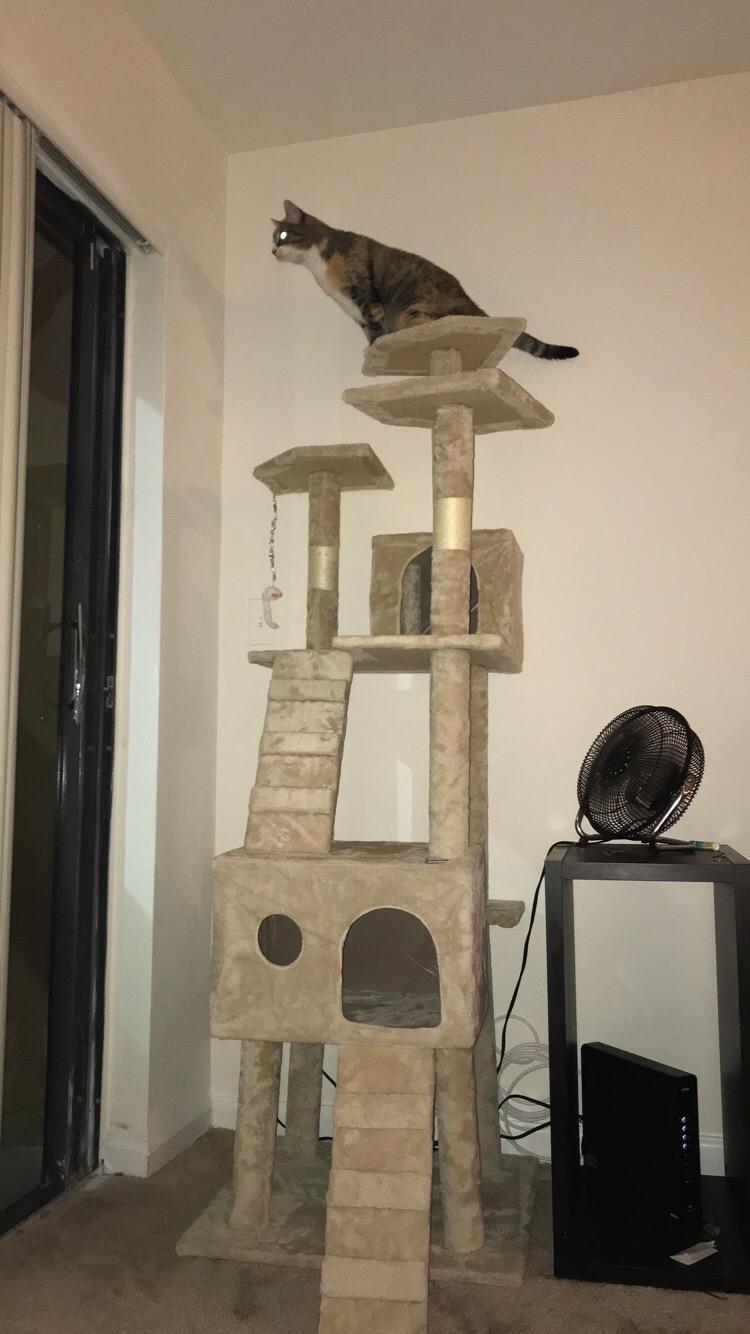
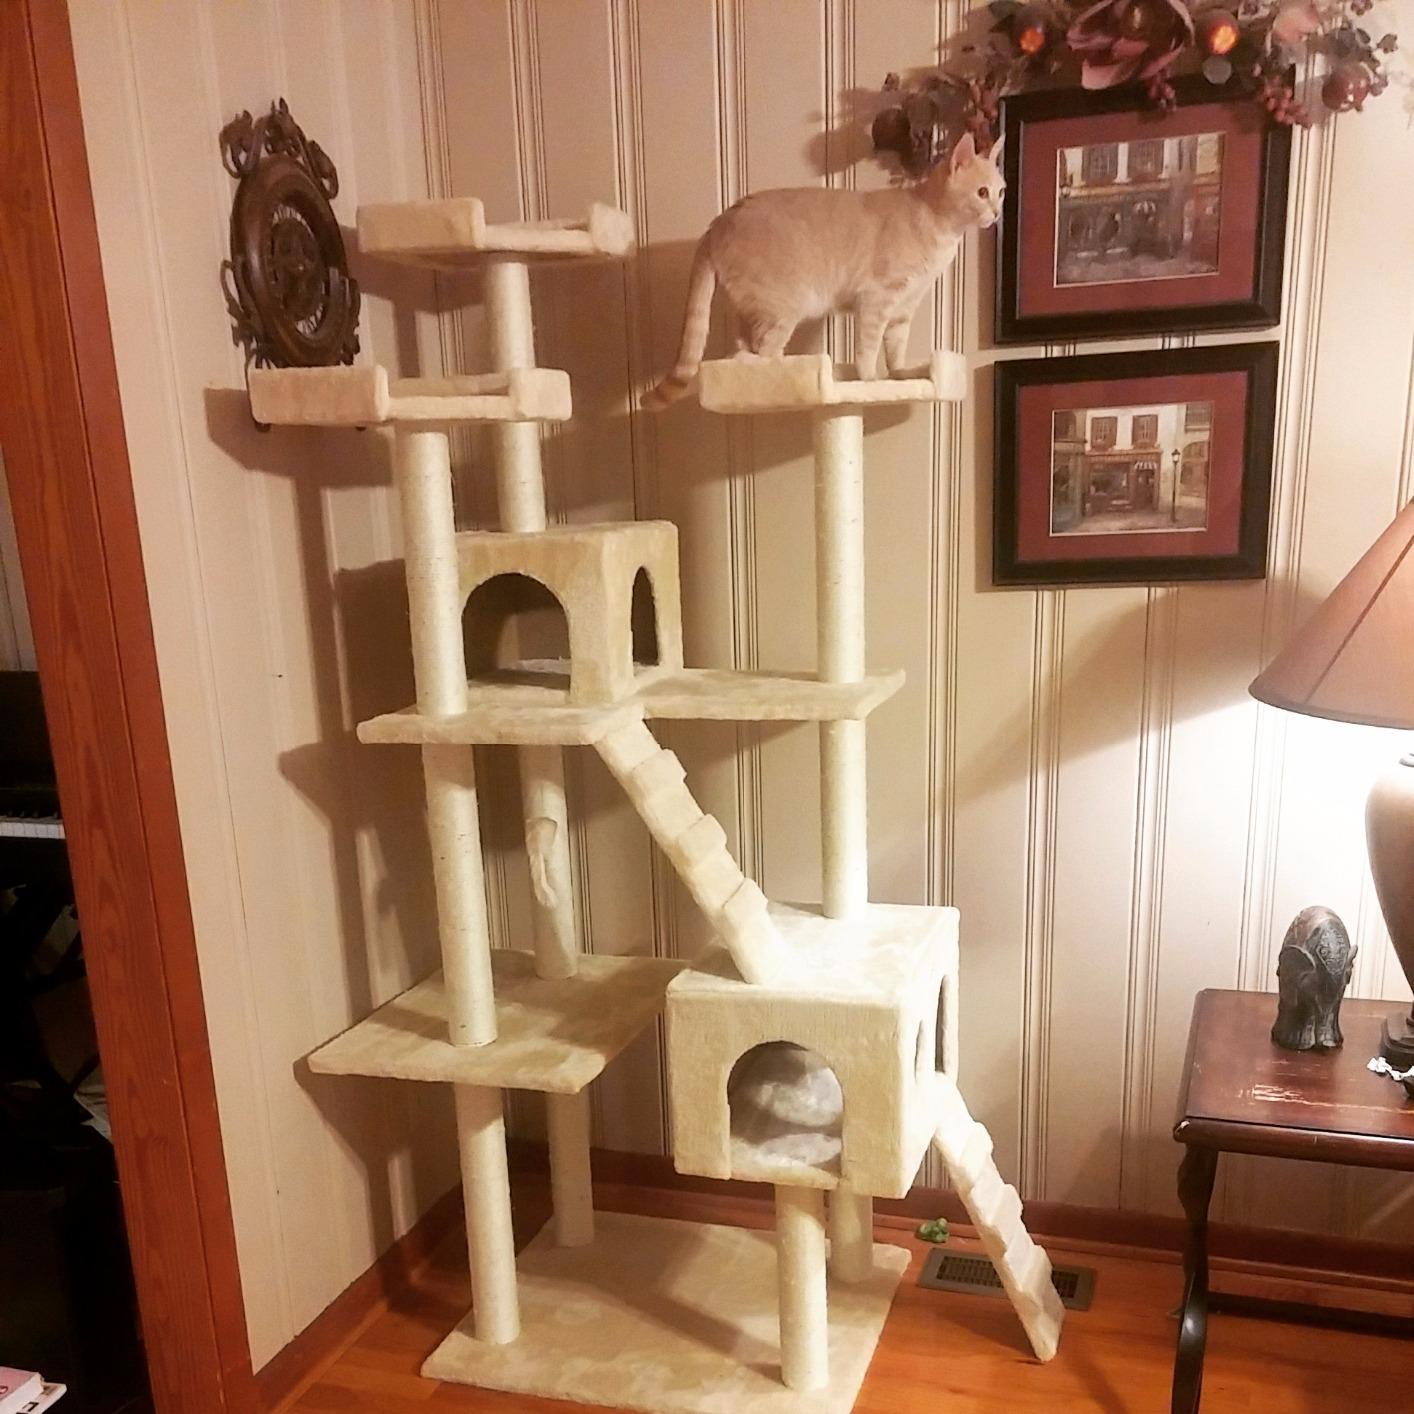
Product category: items_cat tree
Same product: yes